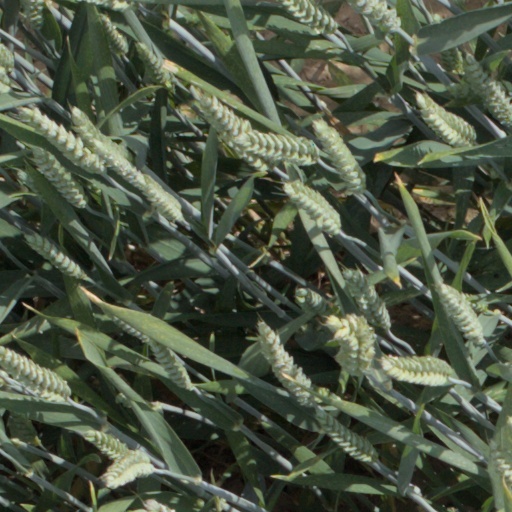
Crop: wheat